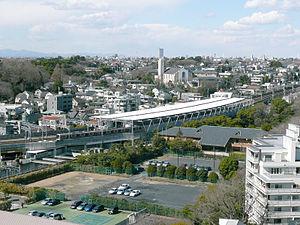
La gare de Tamagawa est une gare ferroviaire de la ville de Tokyo au Japon. Elle est située dans l'arrondissement d'Ōta. La gare est gérée par la compagnie Tōkyū.